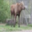
Label: deer